Sidney Culverwell Oland

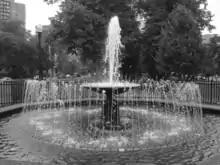
Oland Memorial Fountain to his wife (1966), Victoria Park, Halifax, Nova Scotia

Oland's interest in sailing began with the purchase of a sloop-yacht named “Lady Betty” that he sailed in local races and fishing trips. He later sailed his ninety-foot schooner “Nomad” and later the 70 foot motor cruiser called “Lady Betty 2.’